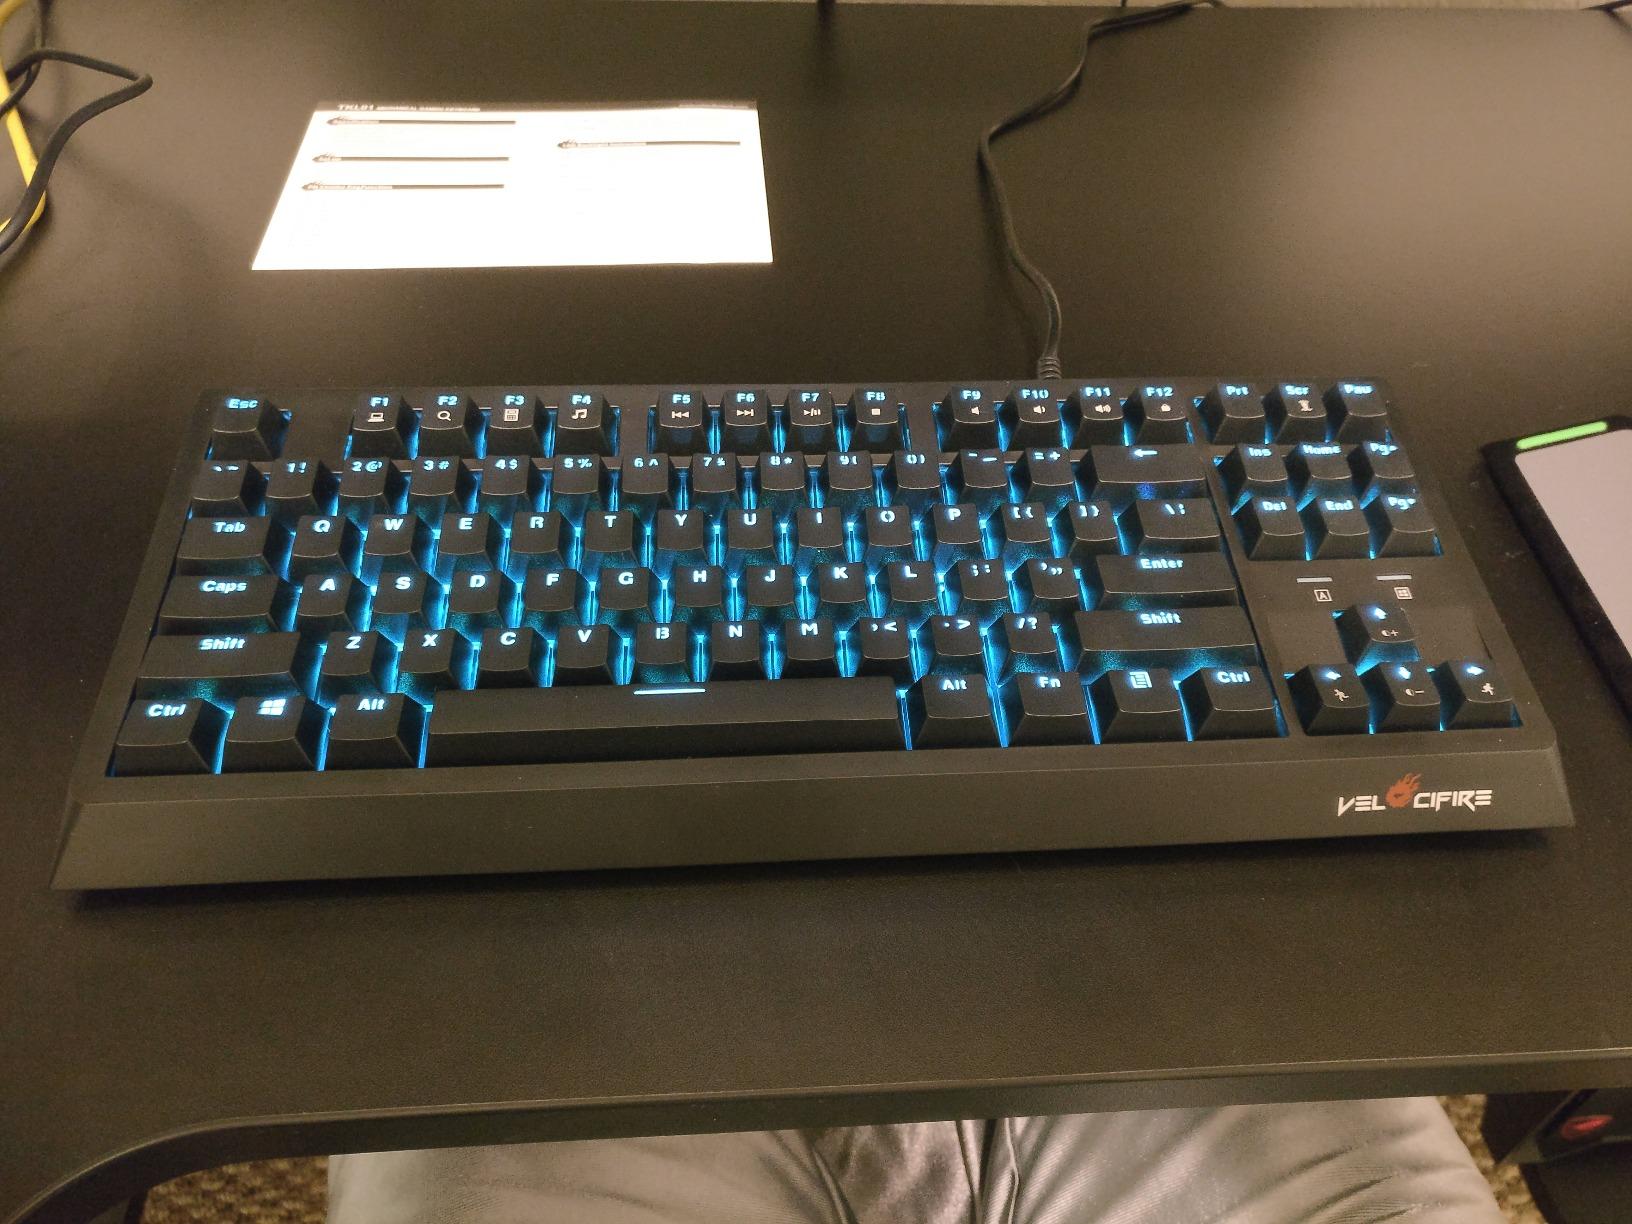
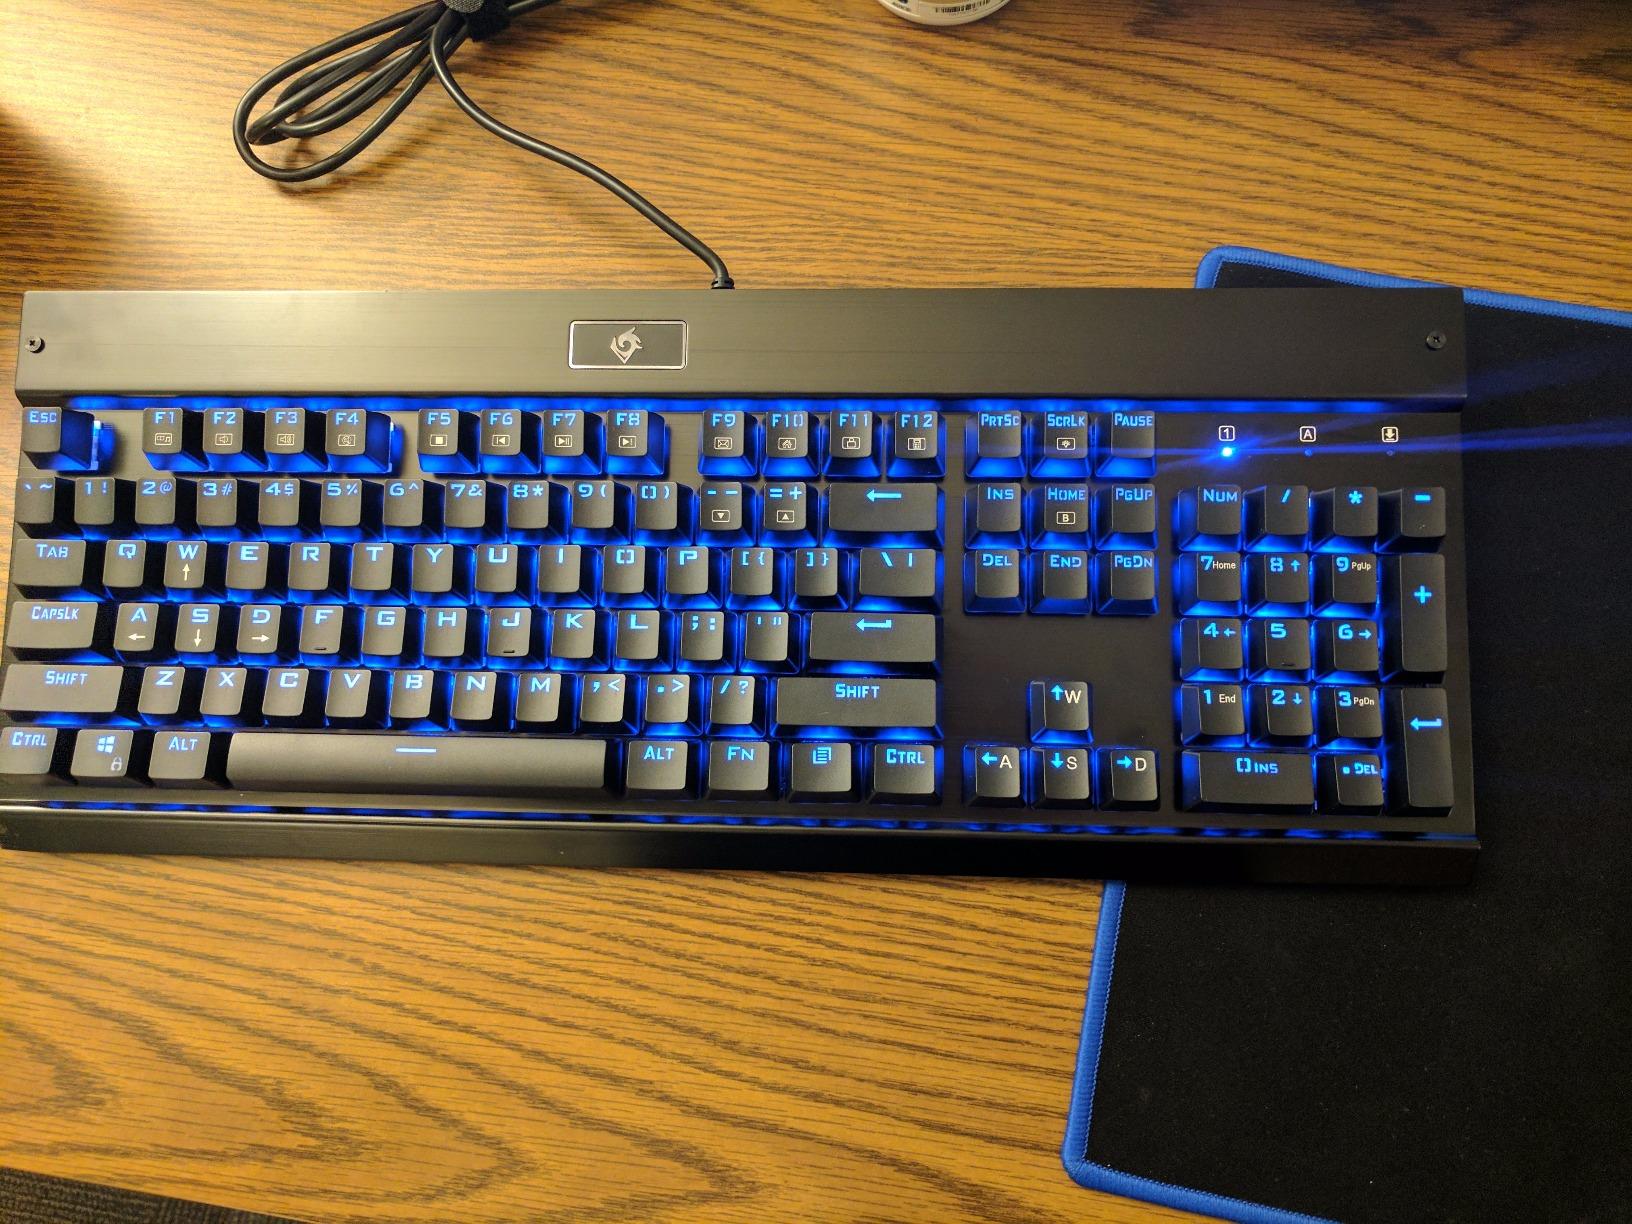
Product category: keyboard
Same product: no